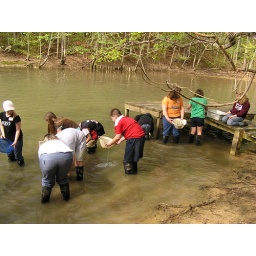
looking for animals in the water on field trip